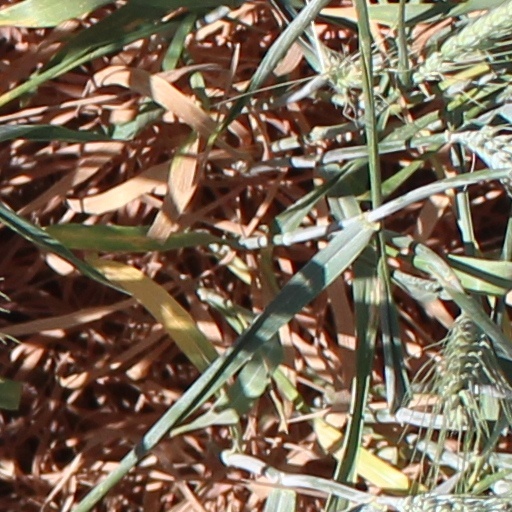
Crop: wheat